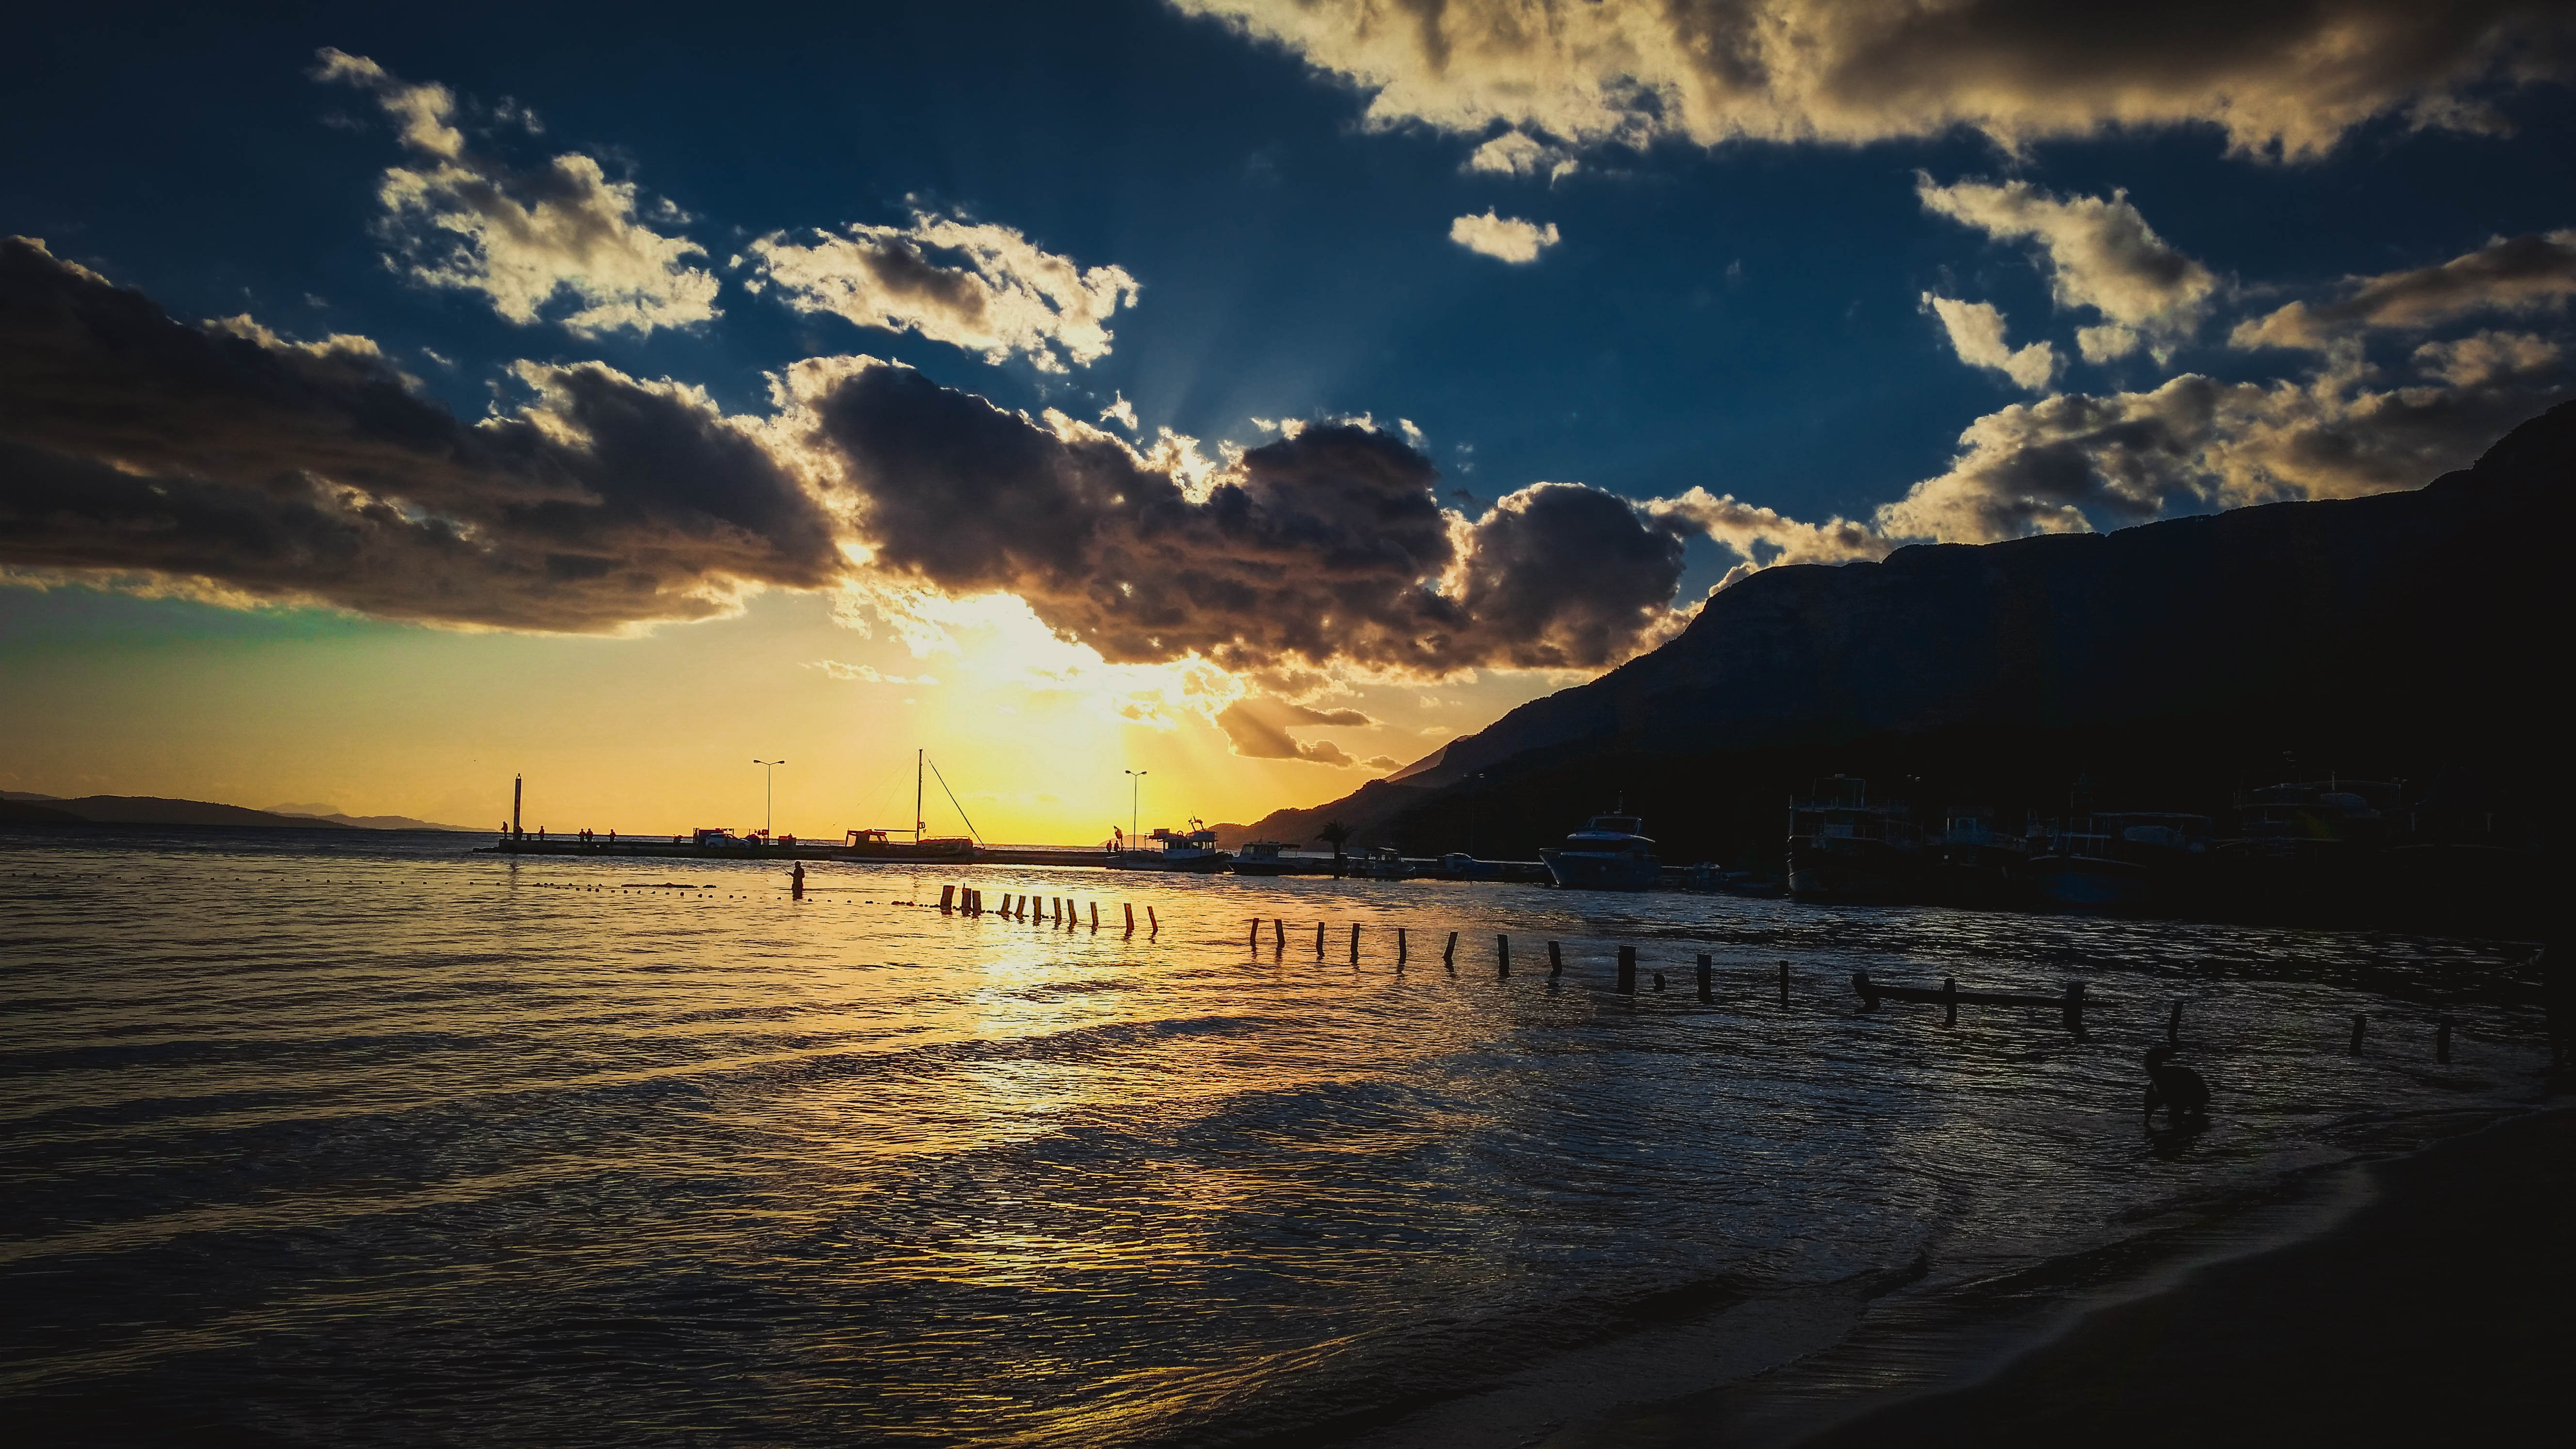
beach, sea, coast, water, nature, sand, ocean, horizon, cloud, sky, sun, sunrise, sunset, sunlight, morning, wave, lake, dawn, seaside, dusk, evening, reflection, bay, waves, clouds, boats, ships, loch, afterglow, meteorological phenomenon